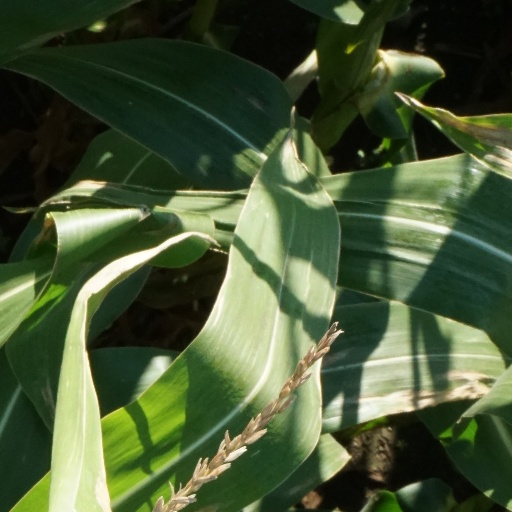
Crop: maize; corn